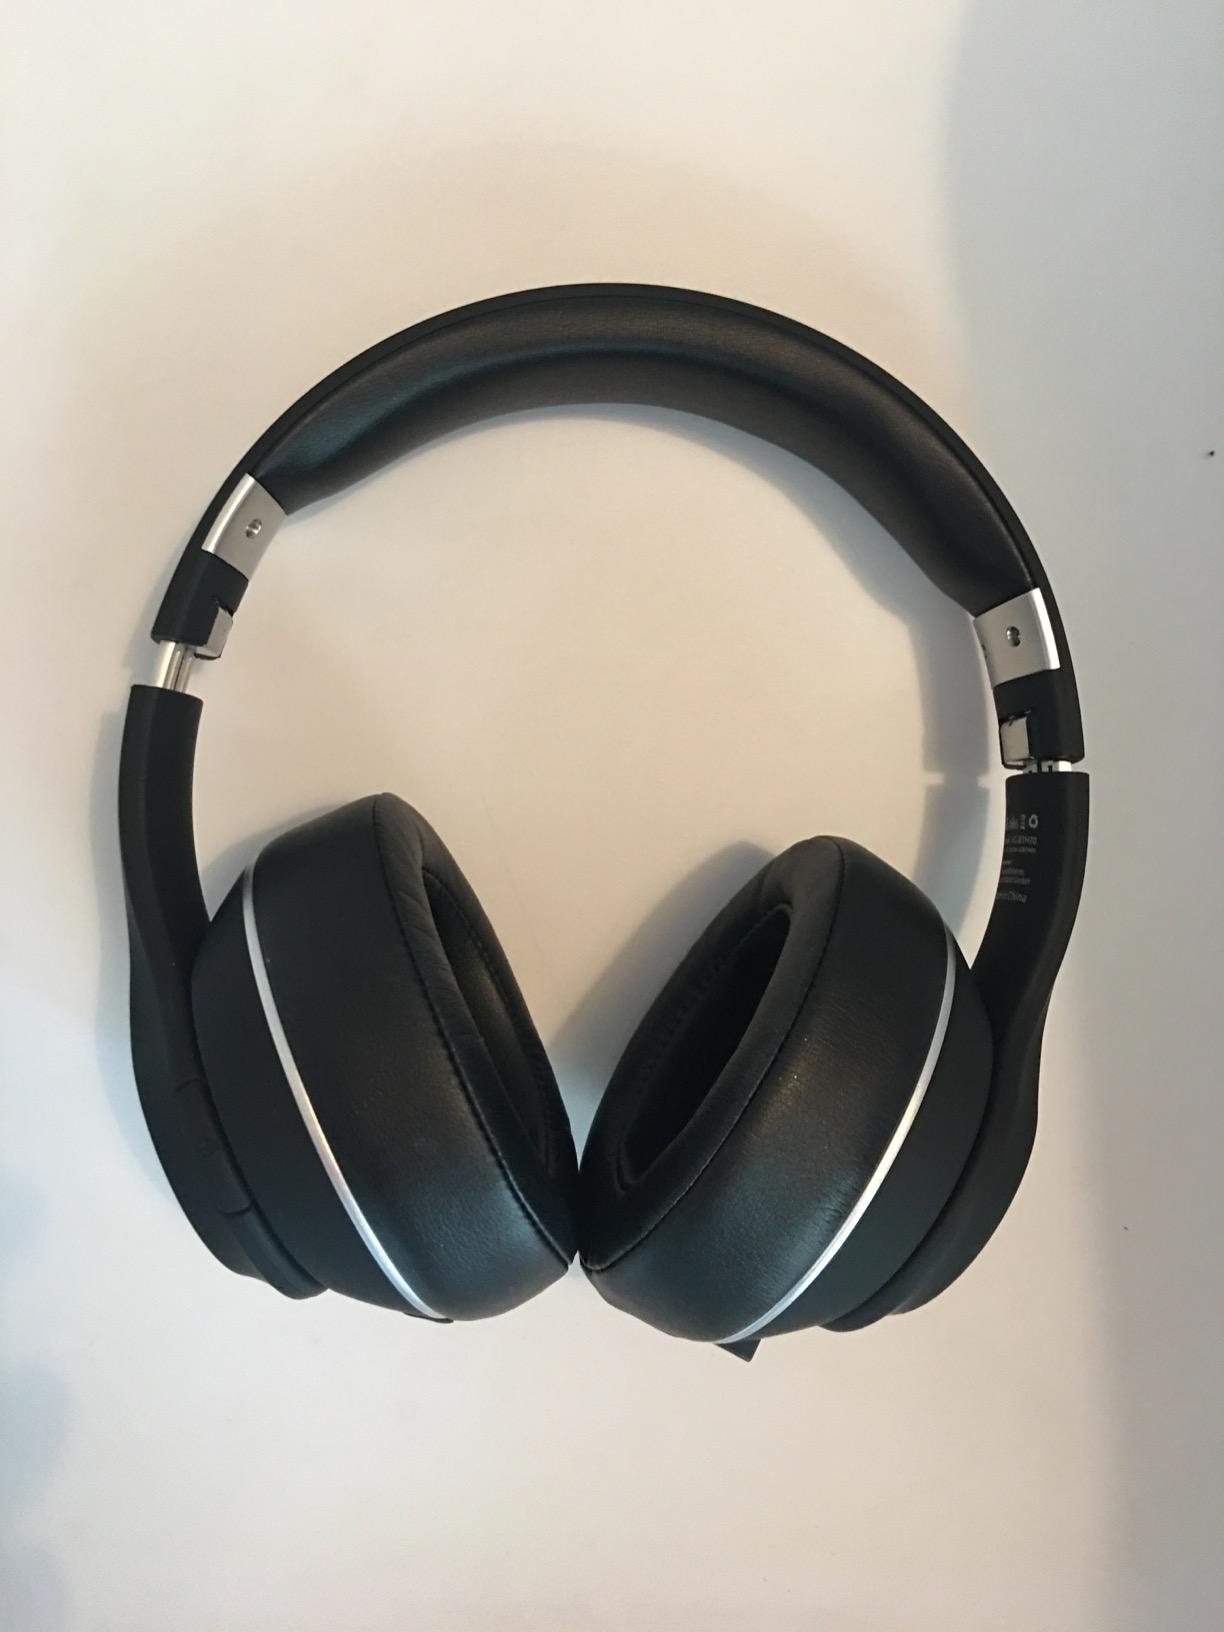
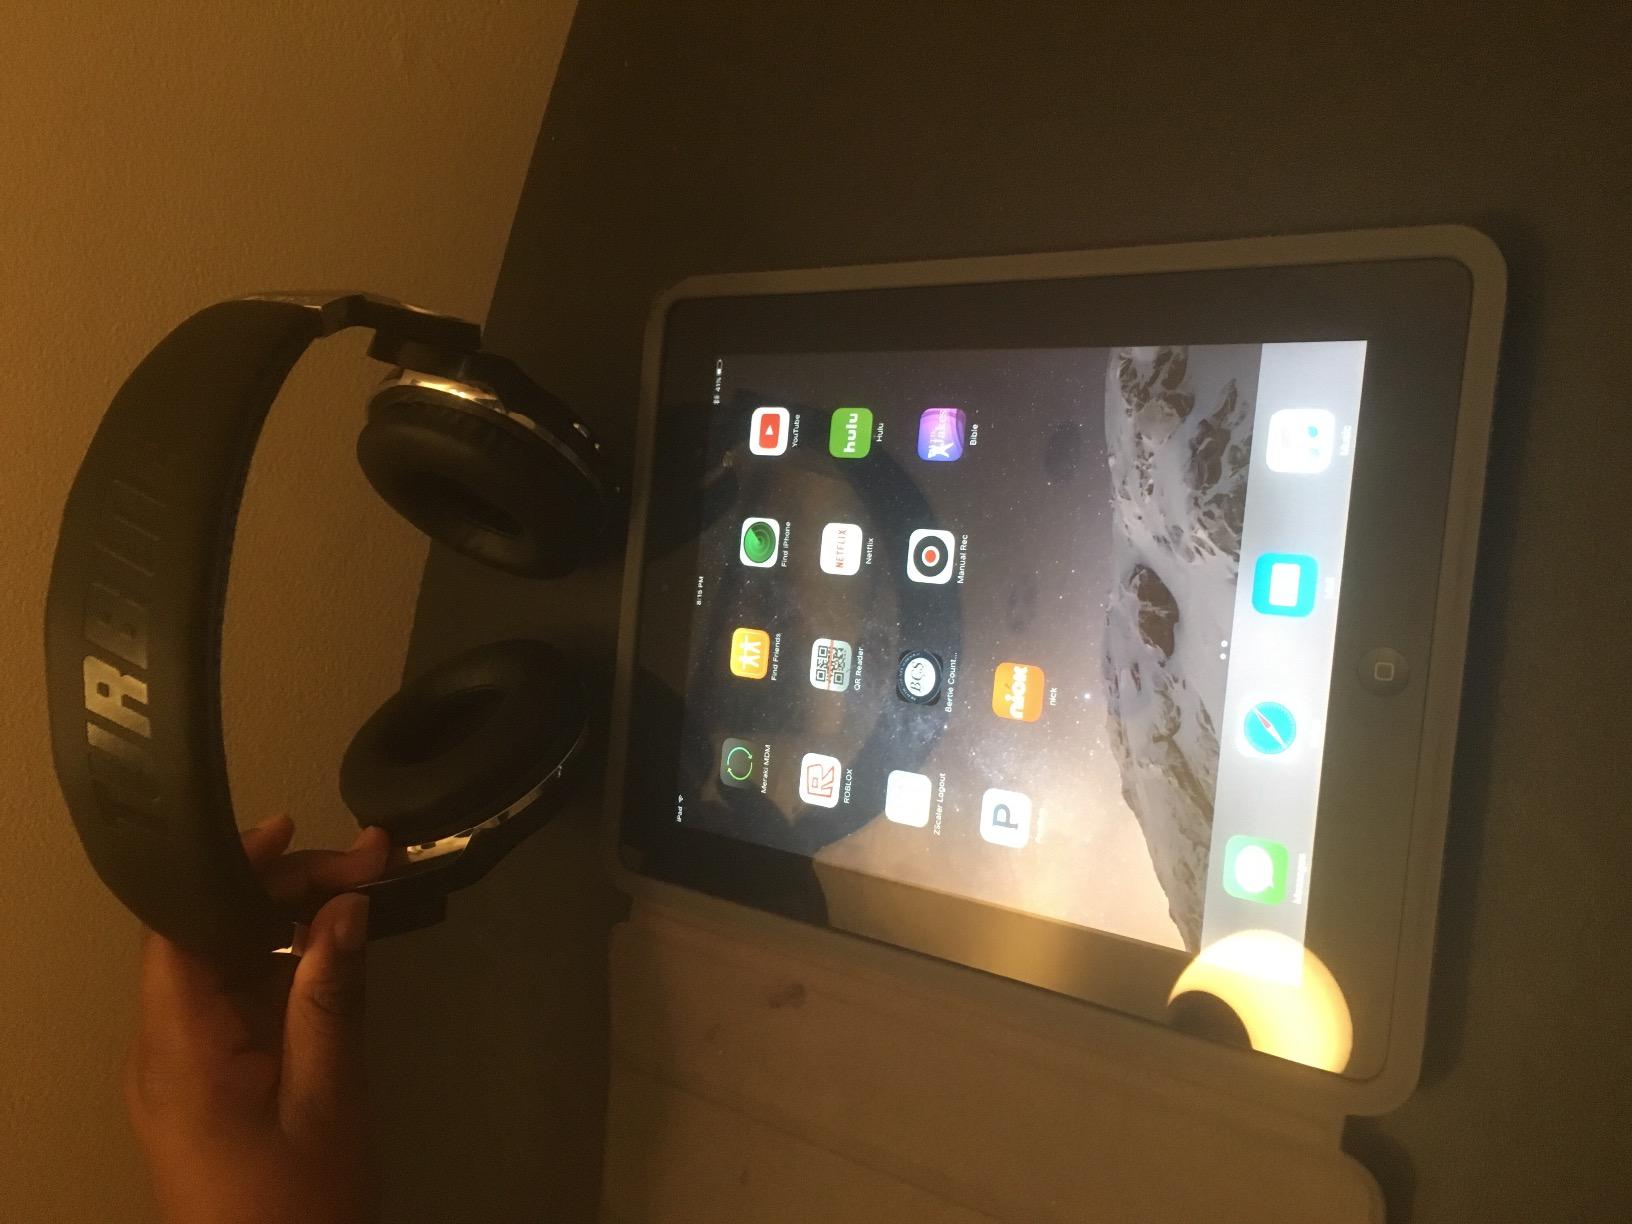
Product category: headphones
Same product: no